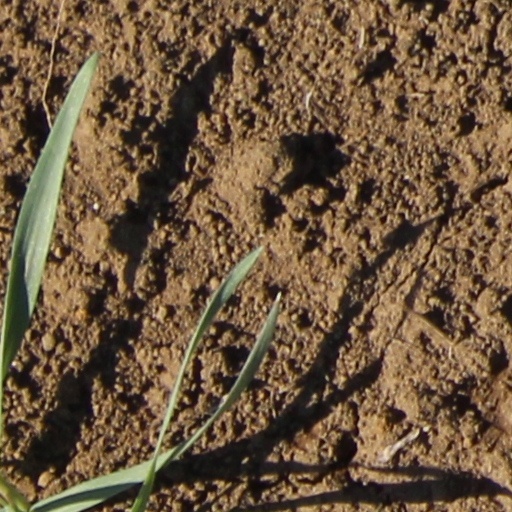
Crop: wheat